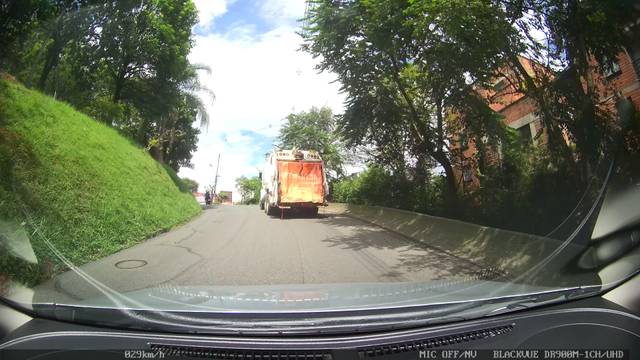
Region: Colombia
Coordinates: 6.217, -75.599